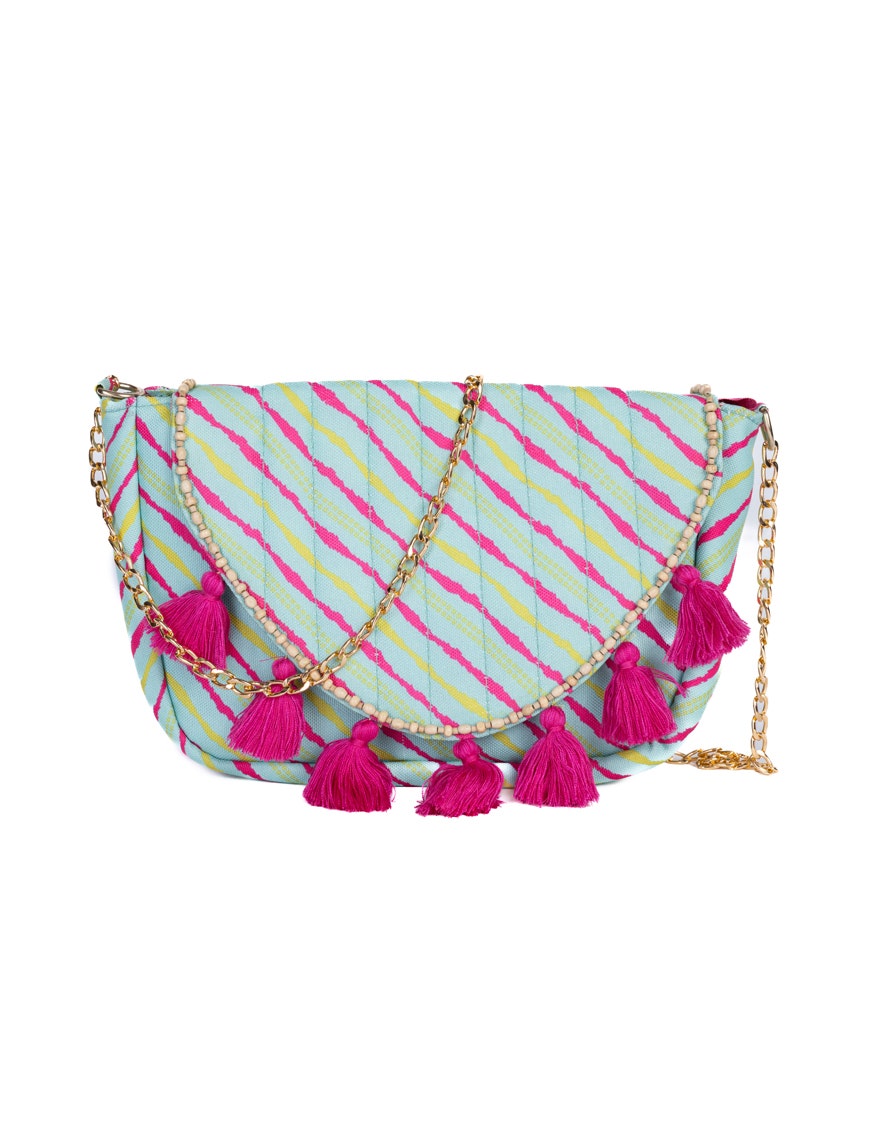
blue multi stripe tassel crossbody bag